Head covering for Christian women

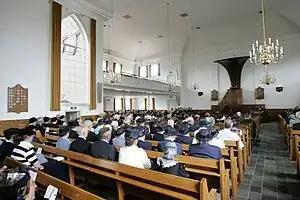
Headcovering in the Restored Reformed Church of Doornspijk

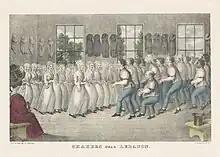
The Shakers during a service of worship

Headcovering for women was unanimously held by the Latin Church until the 1983 Code of Canon Law came into effect. A headcovering in the Catholic tradition carries the status of a sacramental. Historically, women were required to veil their heads when receiving the Eucharist following the Councils of Autun and Angers. Similarly, in 585, the Synod of Auxerre (France) stated that women should wear a head-covering during the Holy Mass. The Synod of Rome in 743 declared that "A woman praying in church without her head covered brings shame upon her head, according to the word of the Apostle", a position later supported by Pope Nicholas I in 866, for church services." In the Middle Ages, Thomas Aquinas (1225–1274) said that "the man existing under God should not have a covering over his head to show that he is immediately subject to God; but the woman should wear a covering to show that besides God she is naturally subject to another." In the 1917 Code of Canon Law it was a requirement that women cover their heads in church. It said, "women, however, shall have a covered head and be modestly dressed, especially when they approach the table of the Lord." Veiling was not specifically addressed in the 1983 revision of the Code, which declared the 1917 Code abrogated. According to the new Code, former law only has interpretive weight in norms that are repeated in the 1983 Code; all other norms are simply abrogated. This effectively eliminated the former requirement for a headcovering for Catholic women, by silently dropping it in the new Code of Canon.